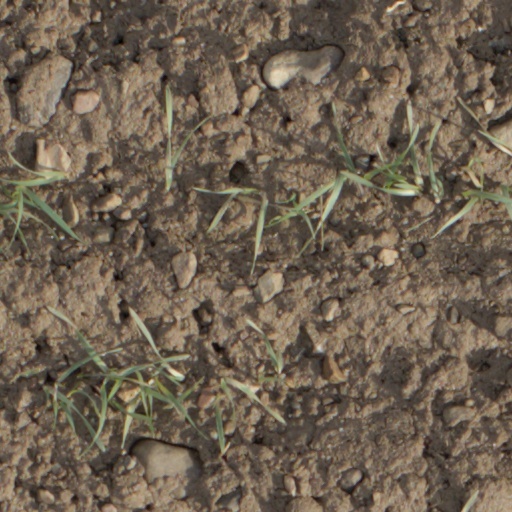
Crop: wheat